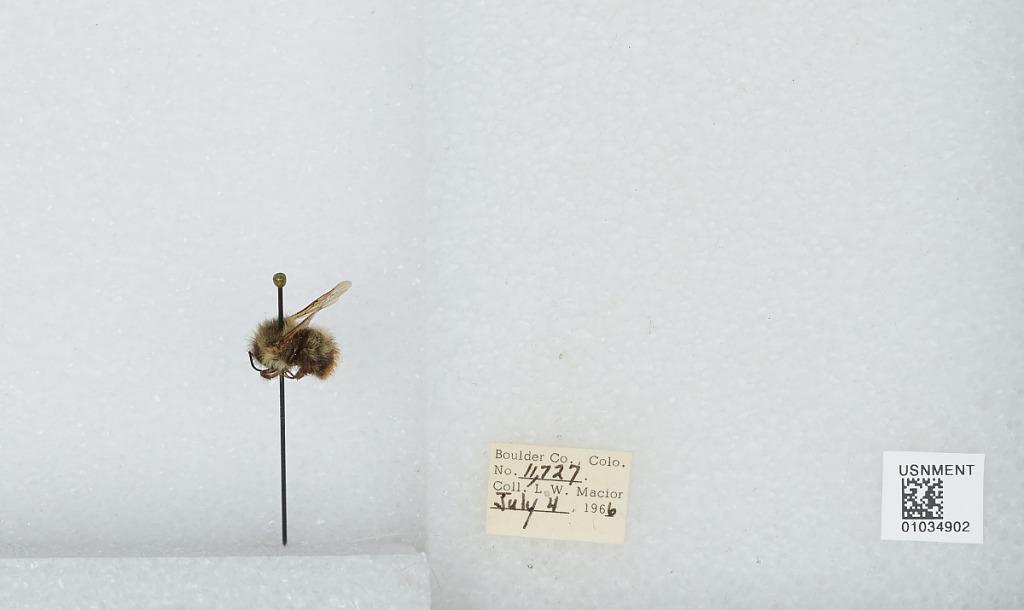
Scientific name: Bombus (Pyrobombus) mixtus Cresson
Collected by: L. Macior
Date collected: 1966-7-4
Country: United States
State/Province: Colorado
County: Boulder
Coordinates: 40.015, -105.27